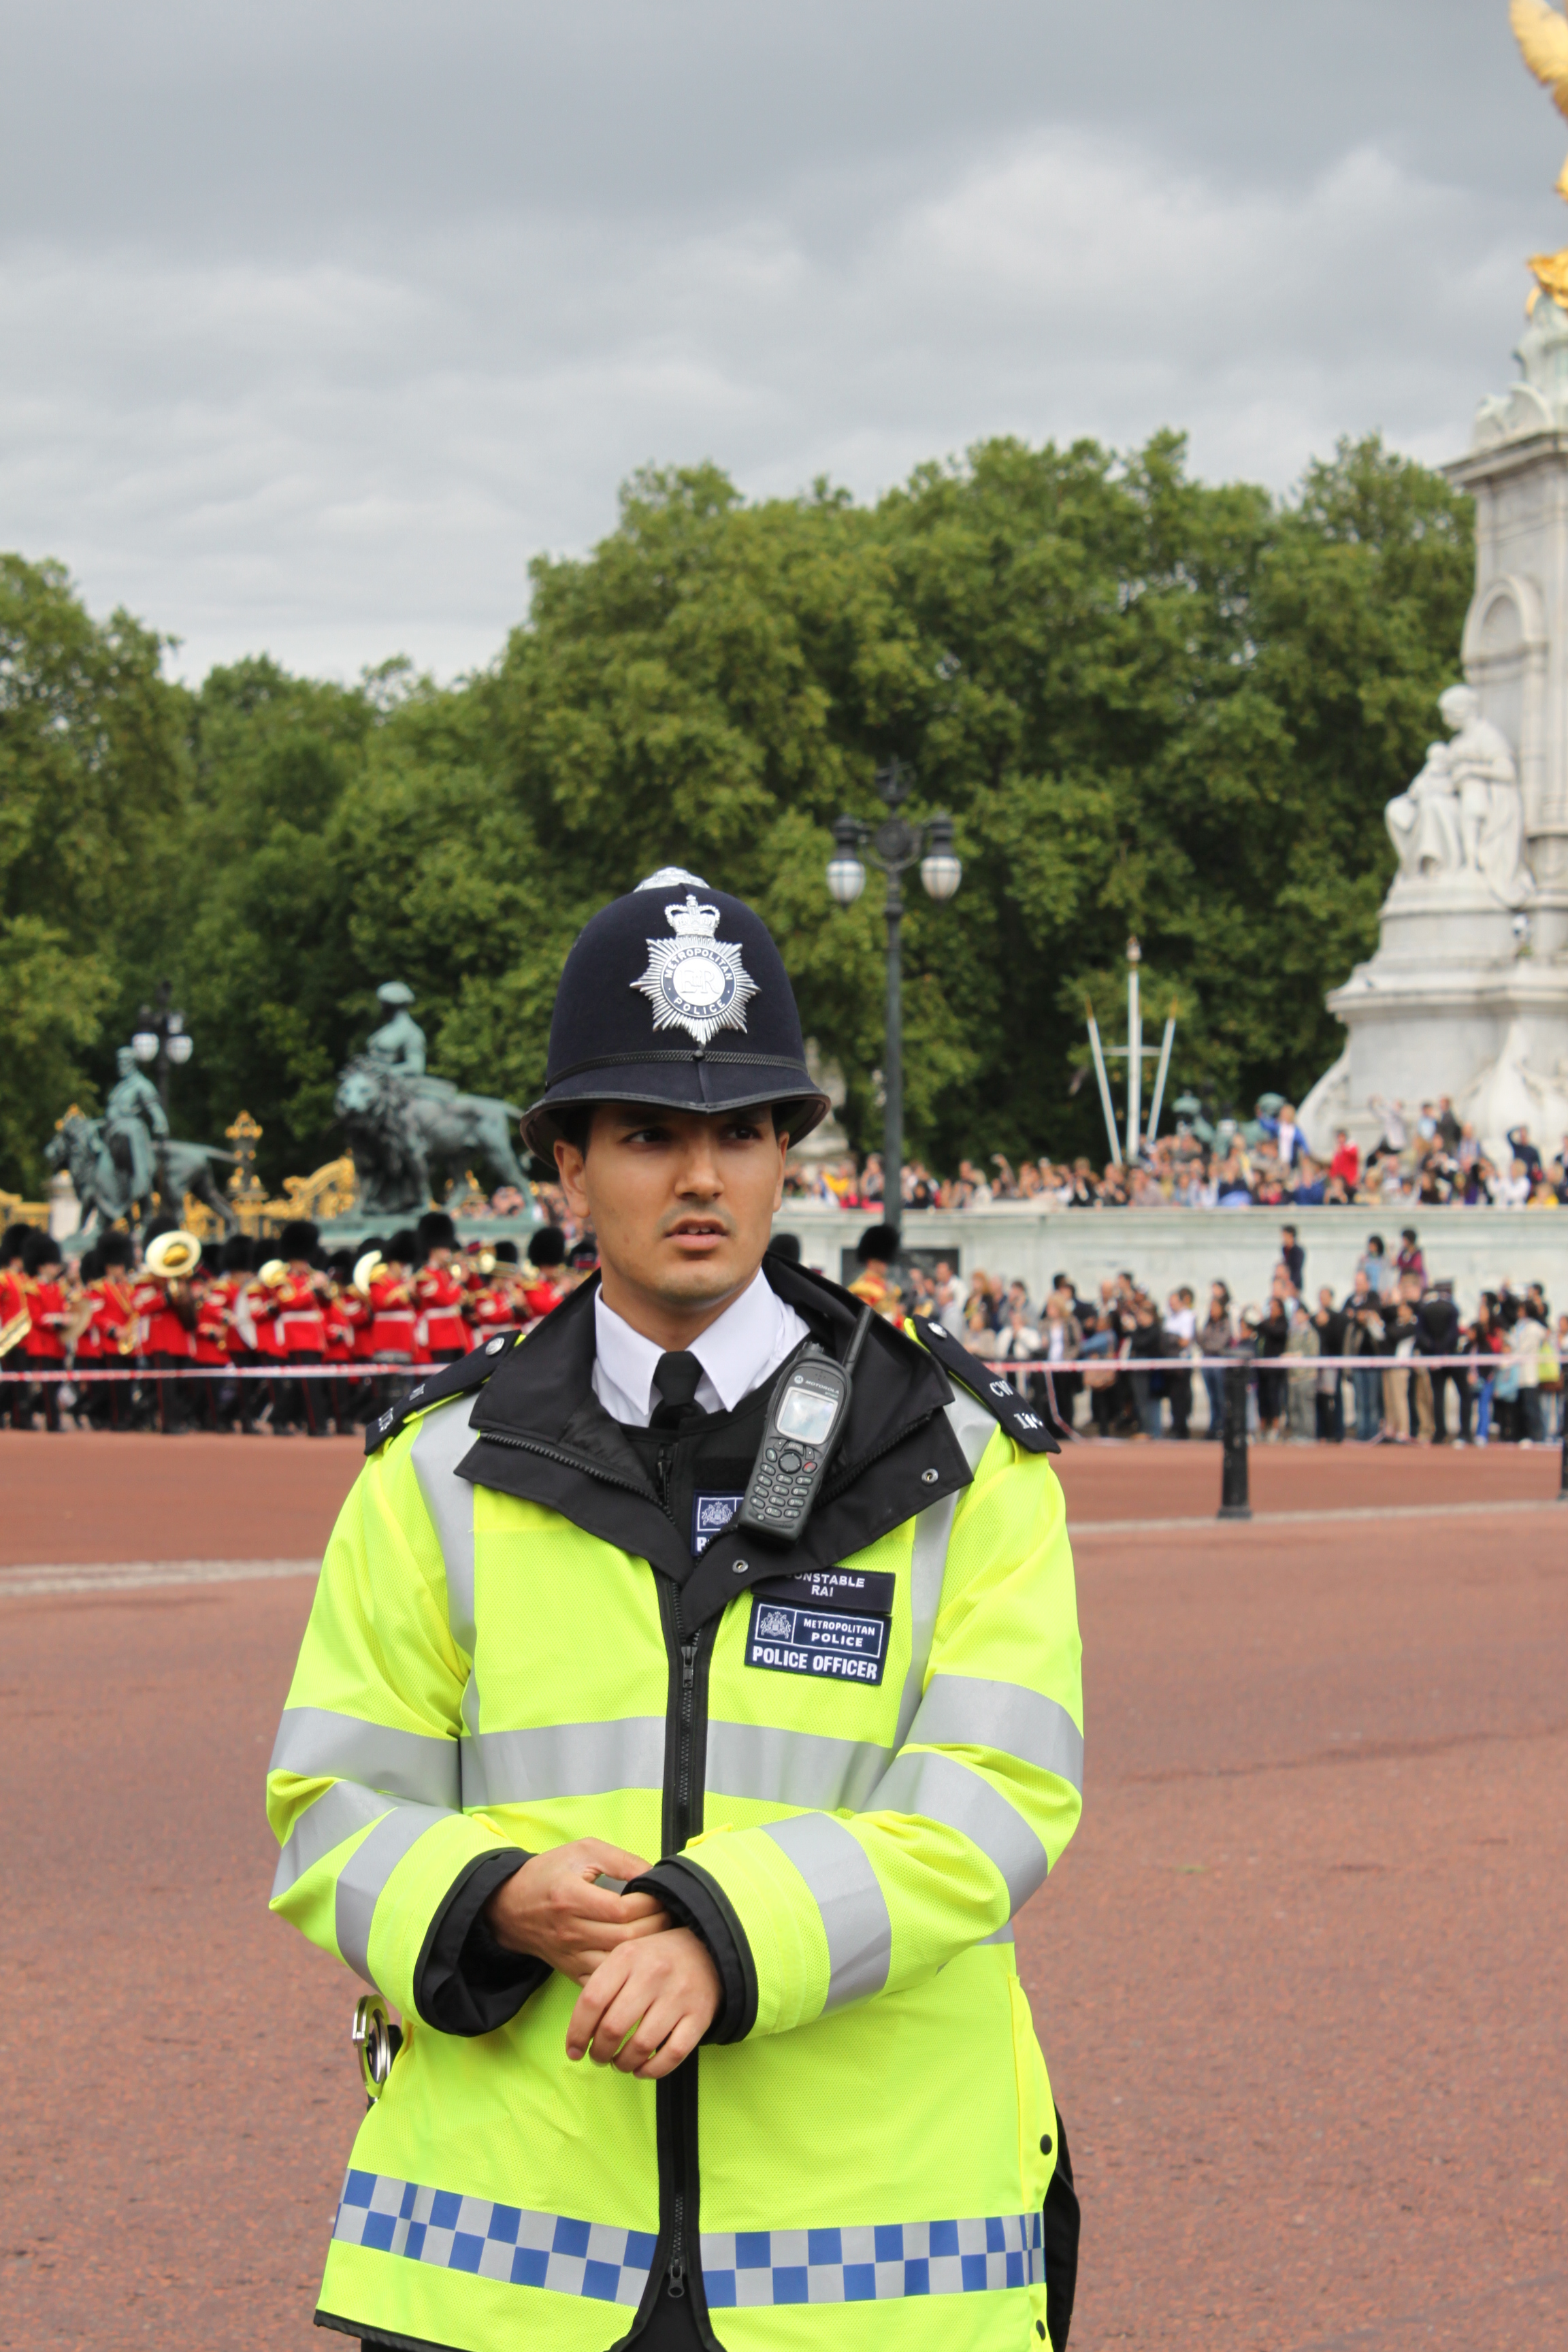
person, people, road, city, crowd, marching band, men, cop, monuments, police officer, endurance sports